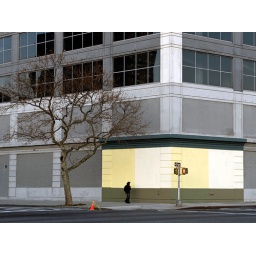
man against yellow wall